Scouting America membership controversies

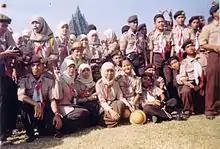
Indonesian Scouts at the 8th Indonesian National Rover Moot July 8–17, 2003, Prambanan Temple-Yogyakarta

The value system of the BSA and other Scouting associations around the world may differ; this is evident in the different Scout promises and laws used by associations. Most other Scouting associations laws do not include the very specific wording to be "reverent" and "morally straight" which BSA added at its founding in 1910. Correspondingly, the membership policies of Scouting associations may differ as well (see Scout Promise and Scout Law).